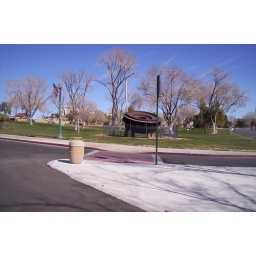
1 of the origanal cast steel water wheels from Hoover Dam power plant located in Boulder City